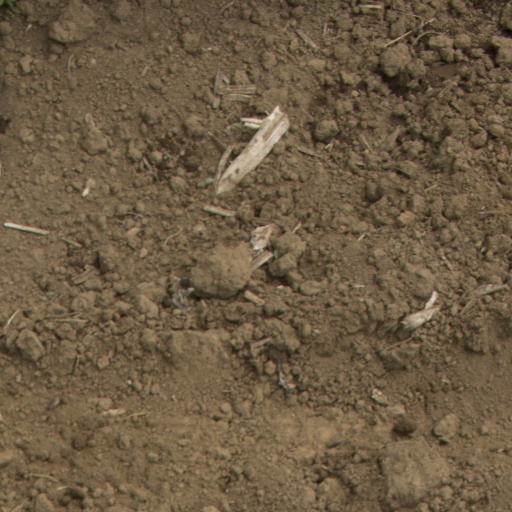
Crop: Jerusalem artichoke